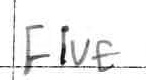
Label: five